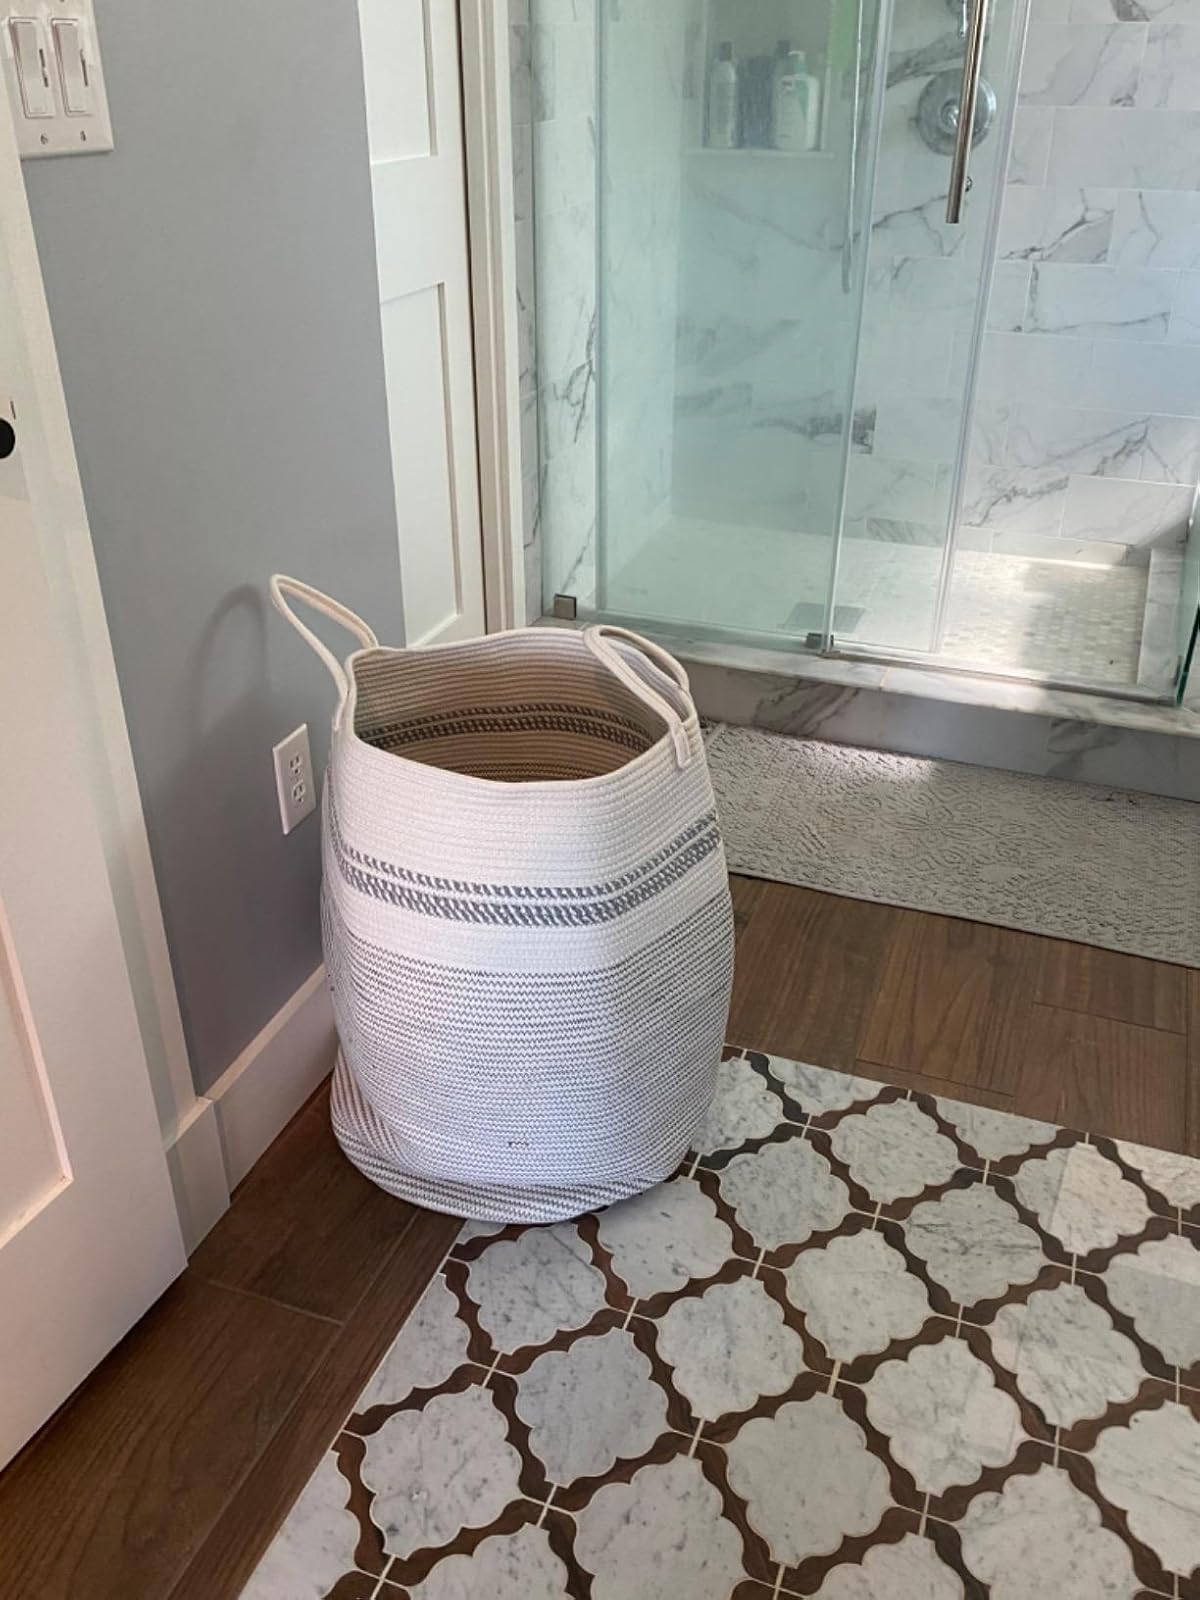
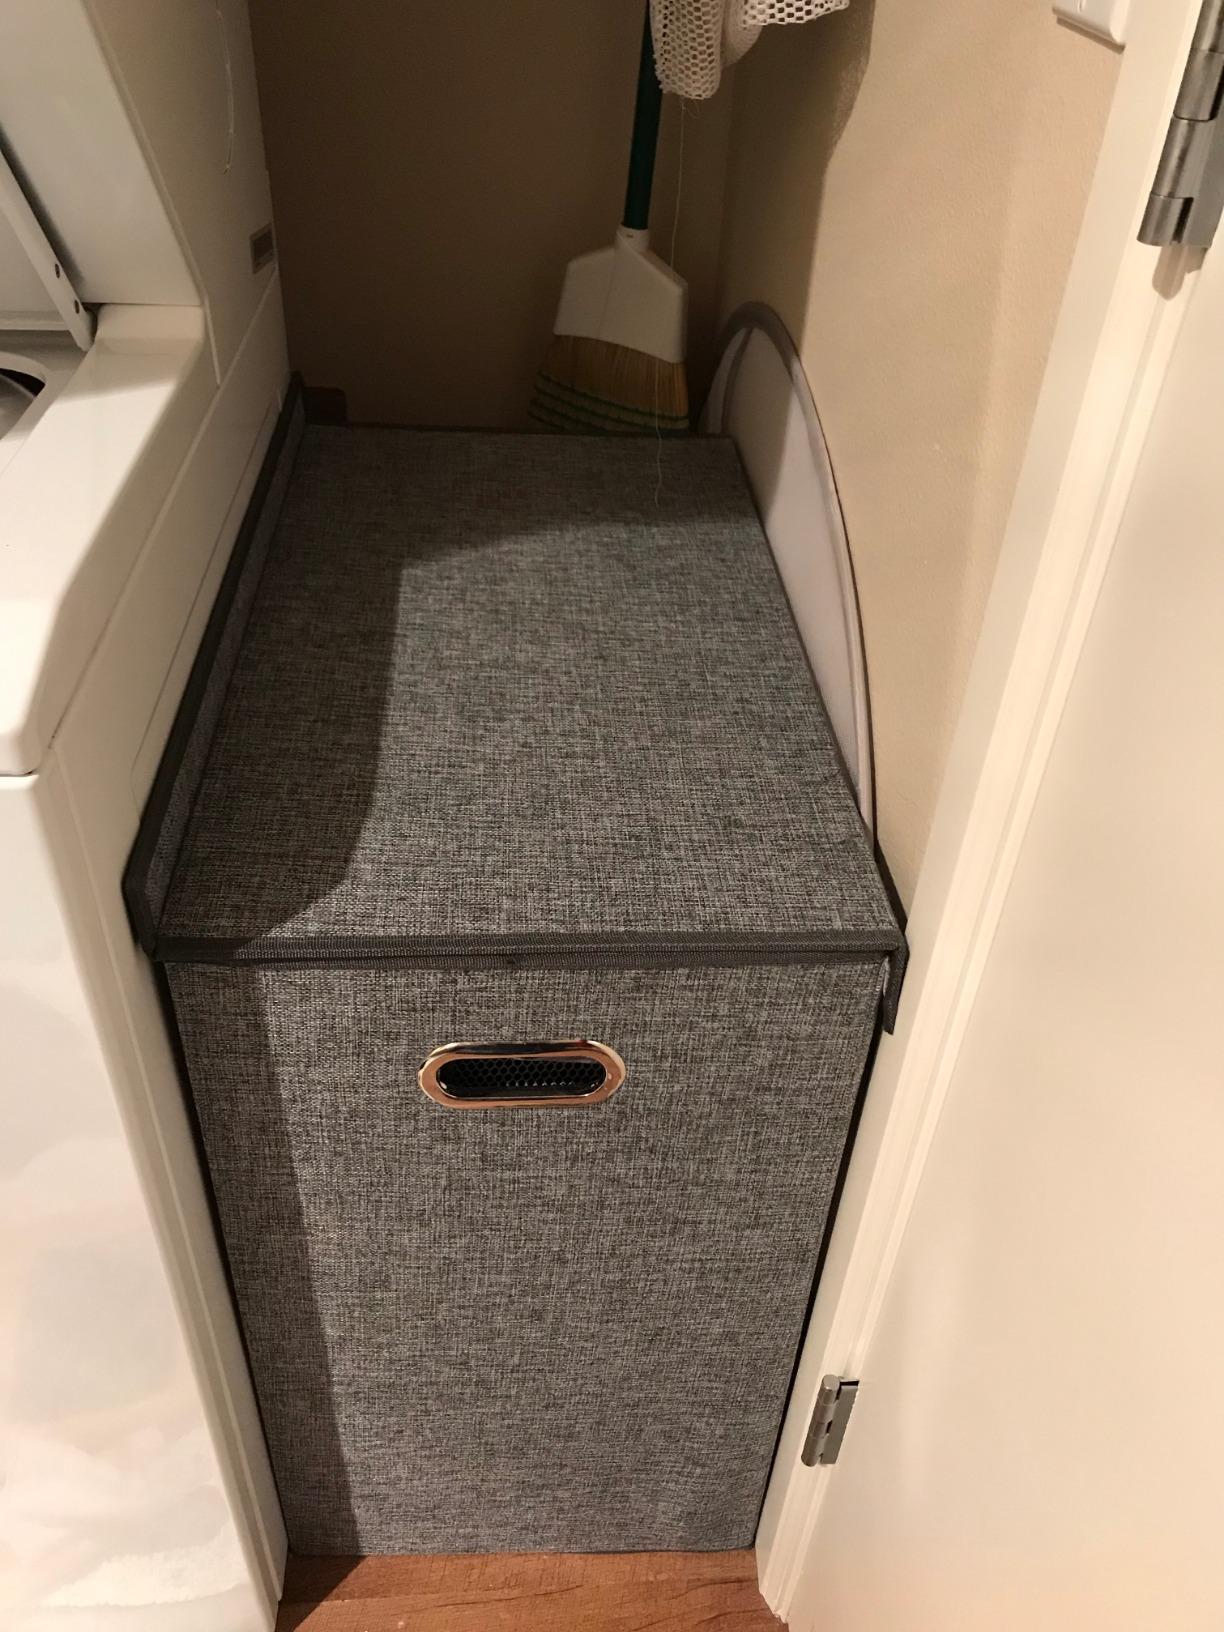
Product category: items_hamper
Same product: no